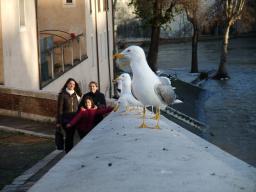
Label: Background_without_leaves